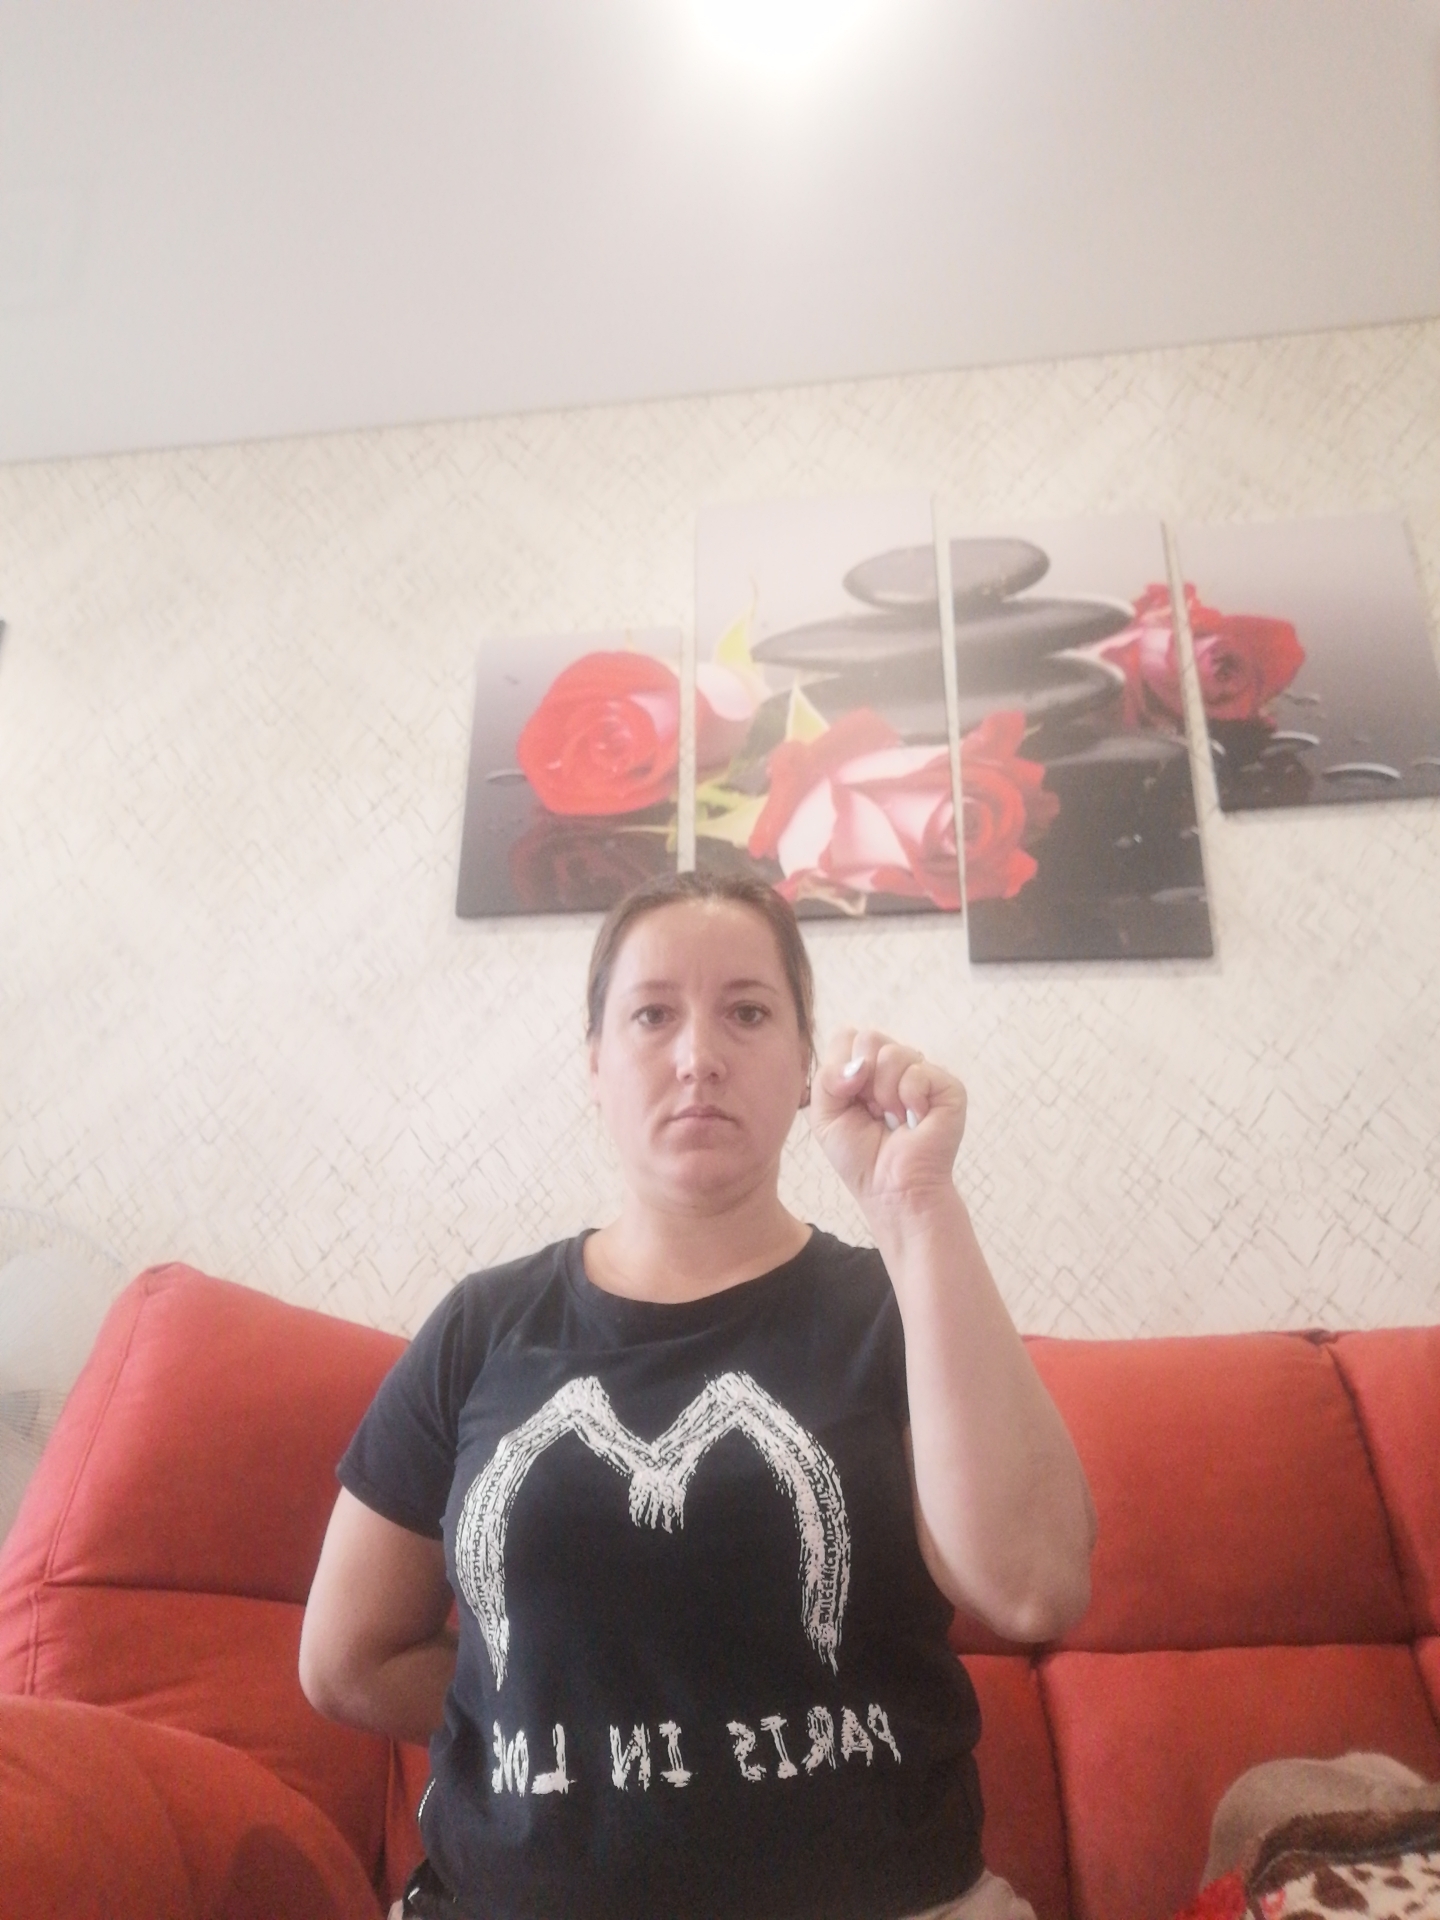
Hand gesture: fist